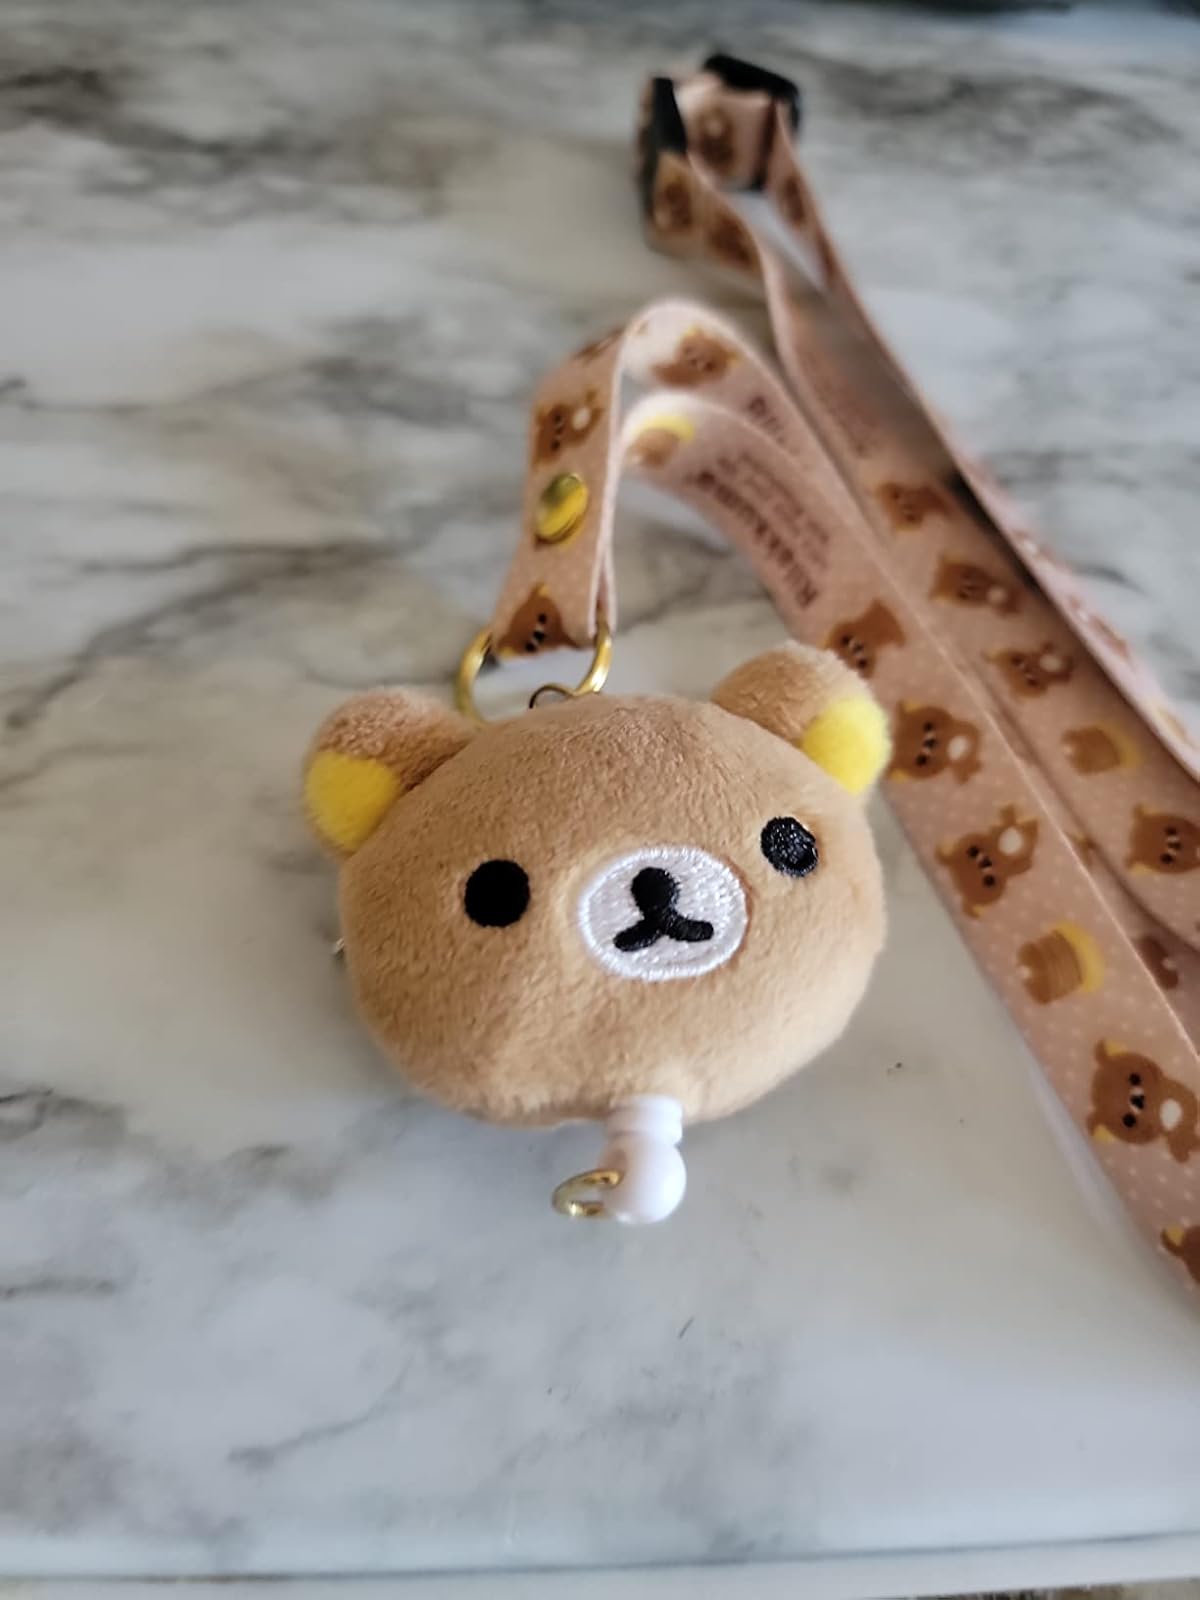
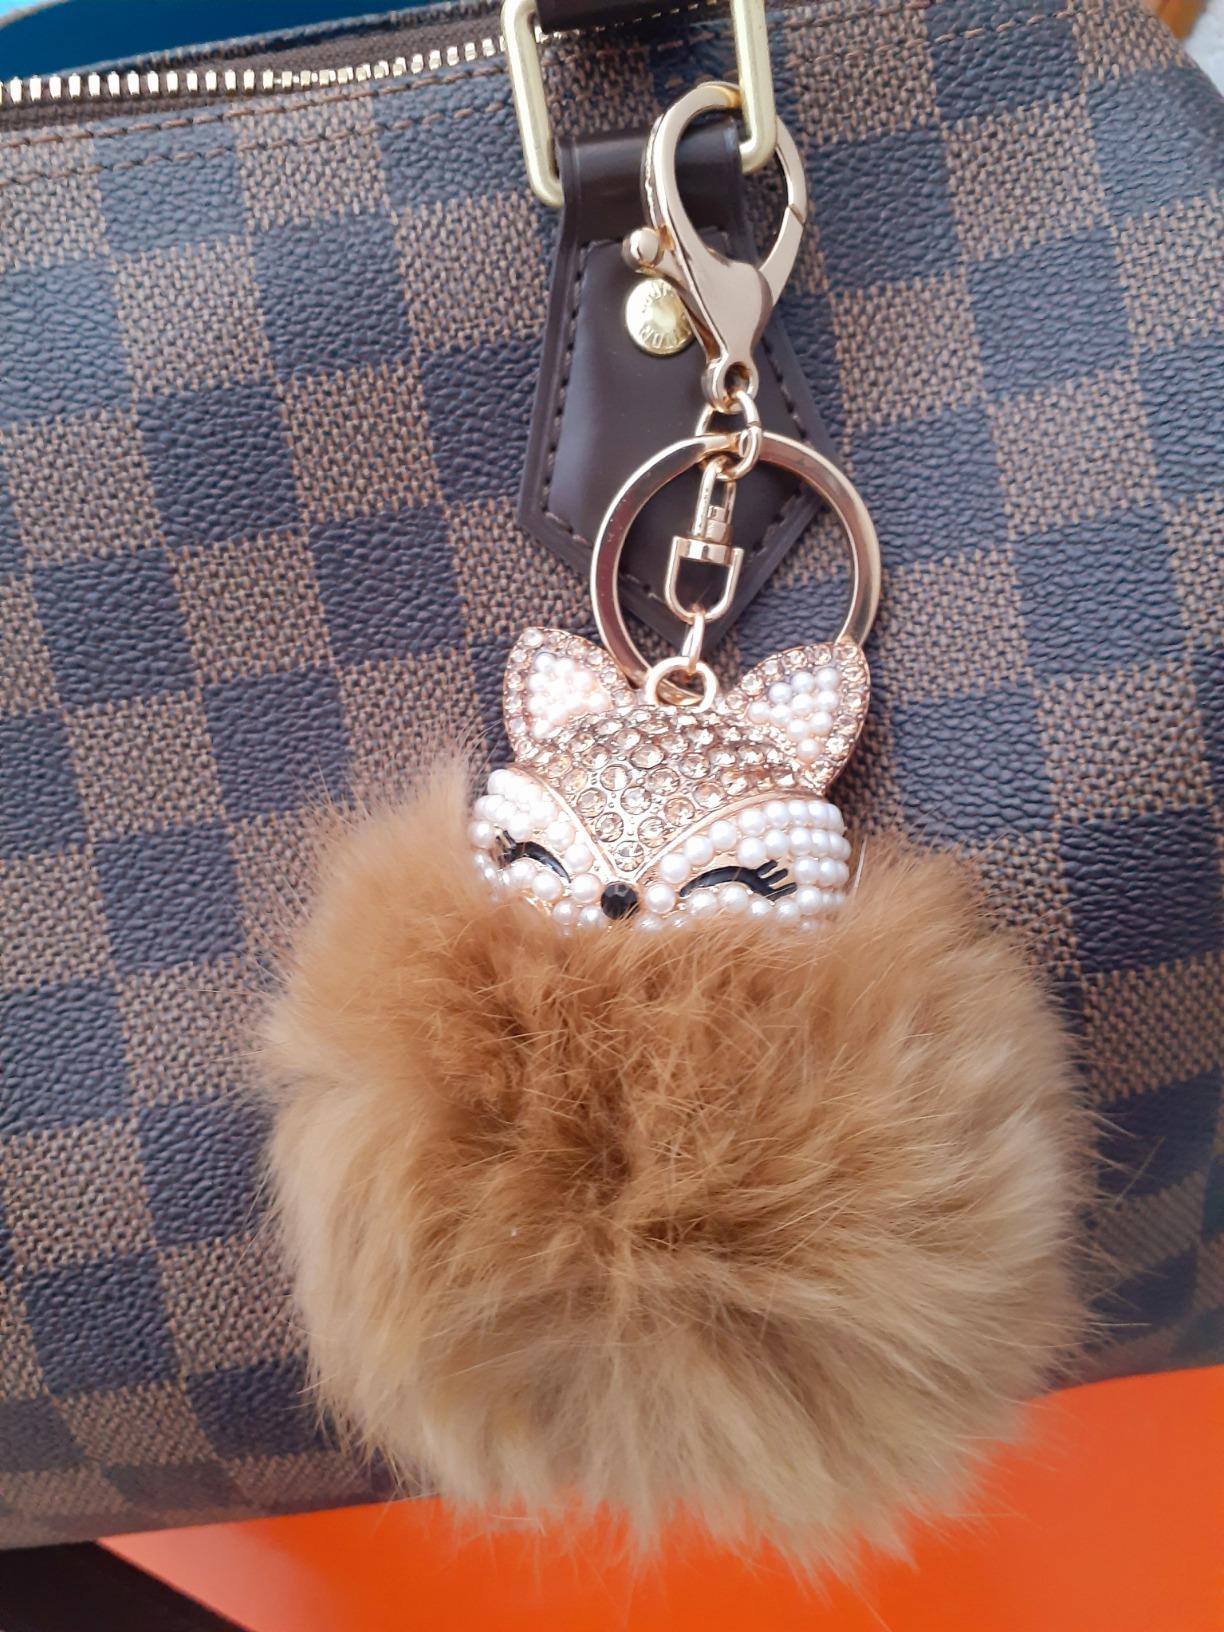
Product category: accessories_keychain
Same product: no